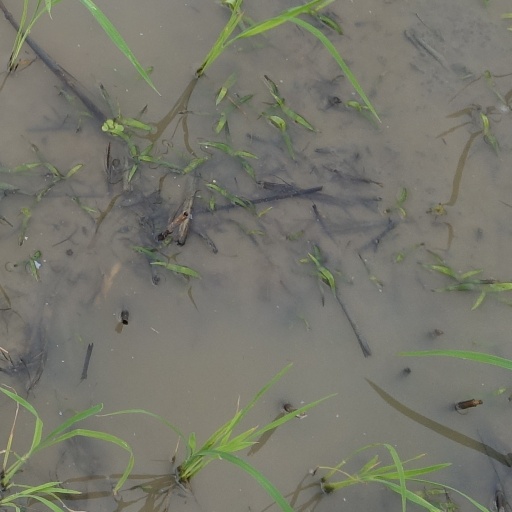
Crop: rice